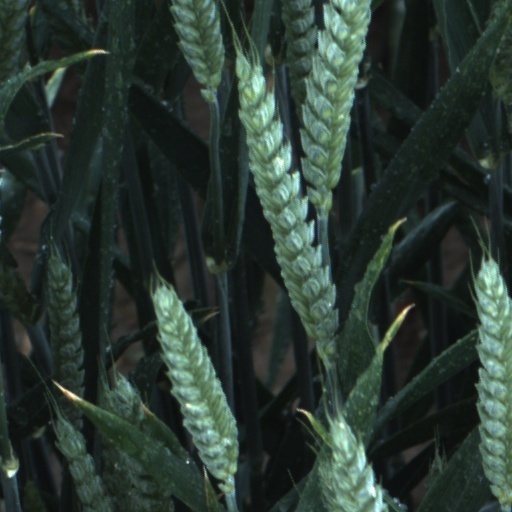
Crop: wheat